Alison Macrina

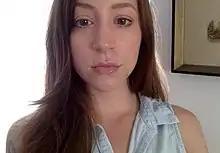
Macrina in 2016

Alison Macrina is a librarian, internet activist, founder and executive director of the Library Freedom Project.